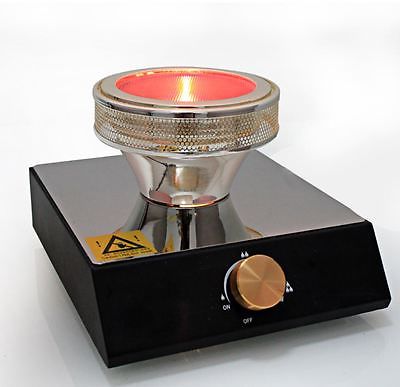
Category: coffee maker